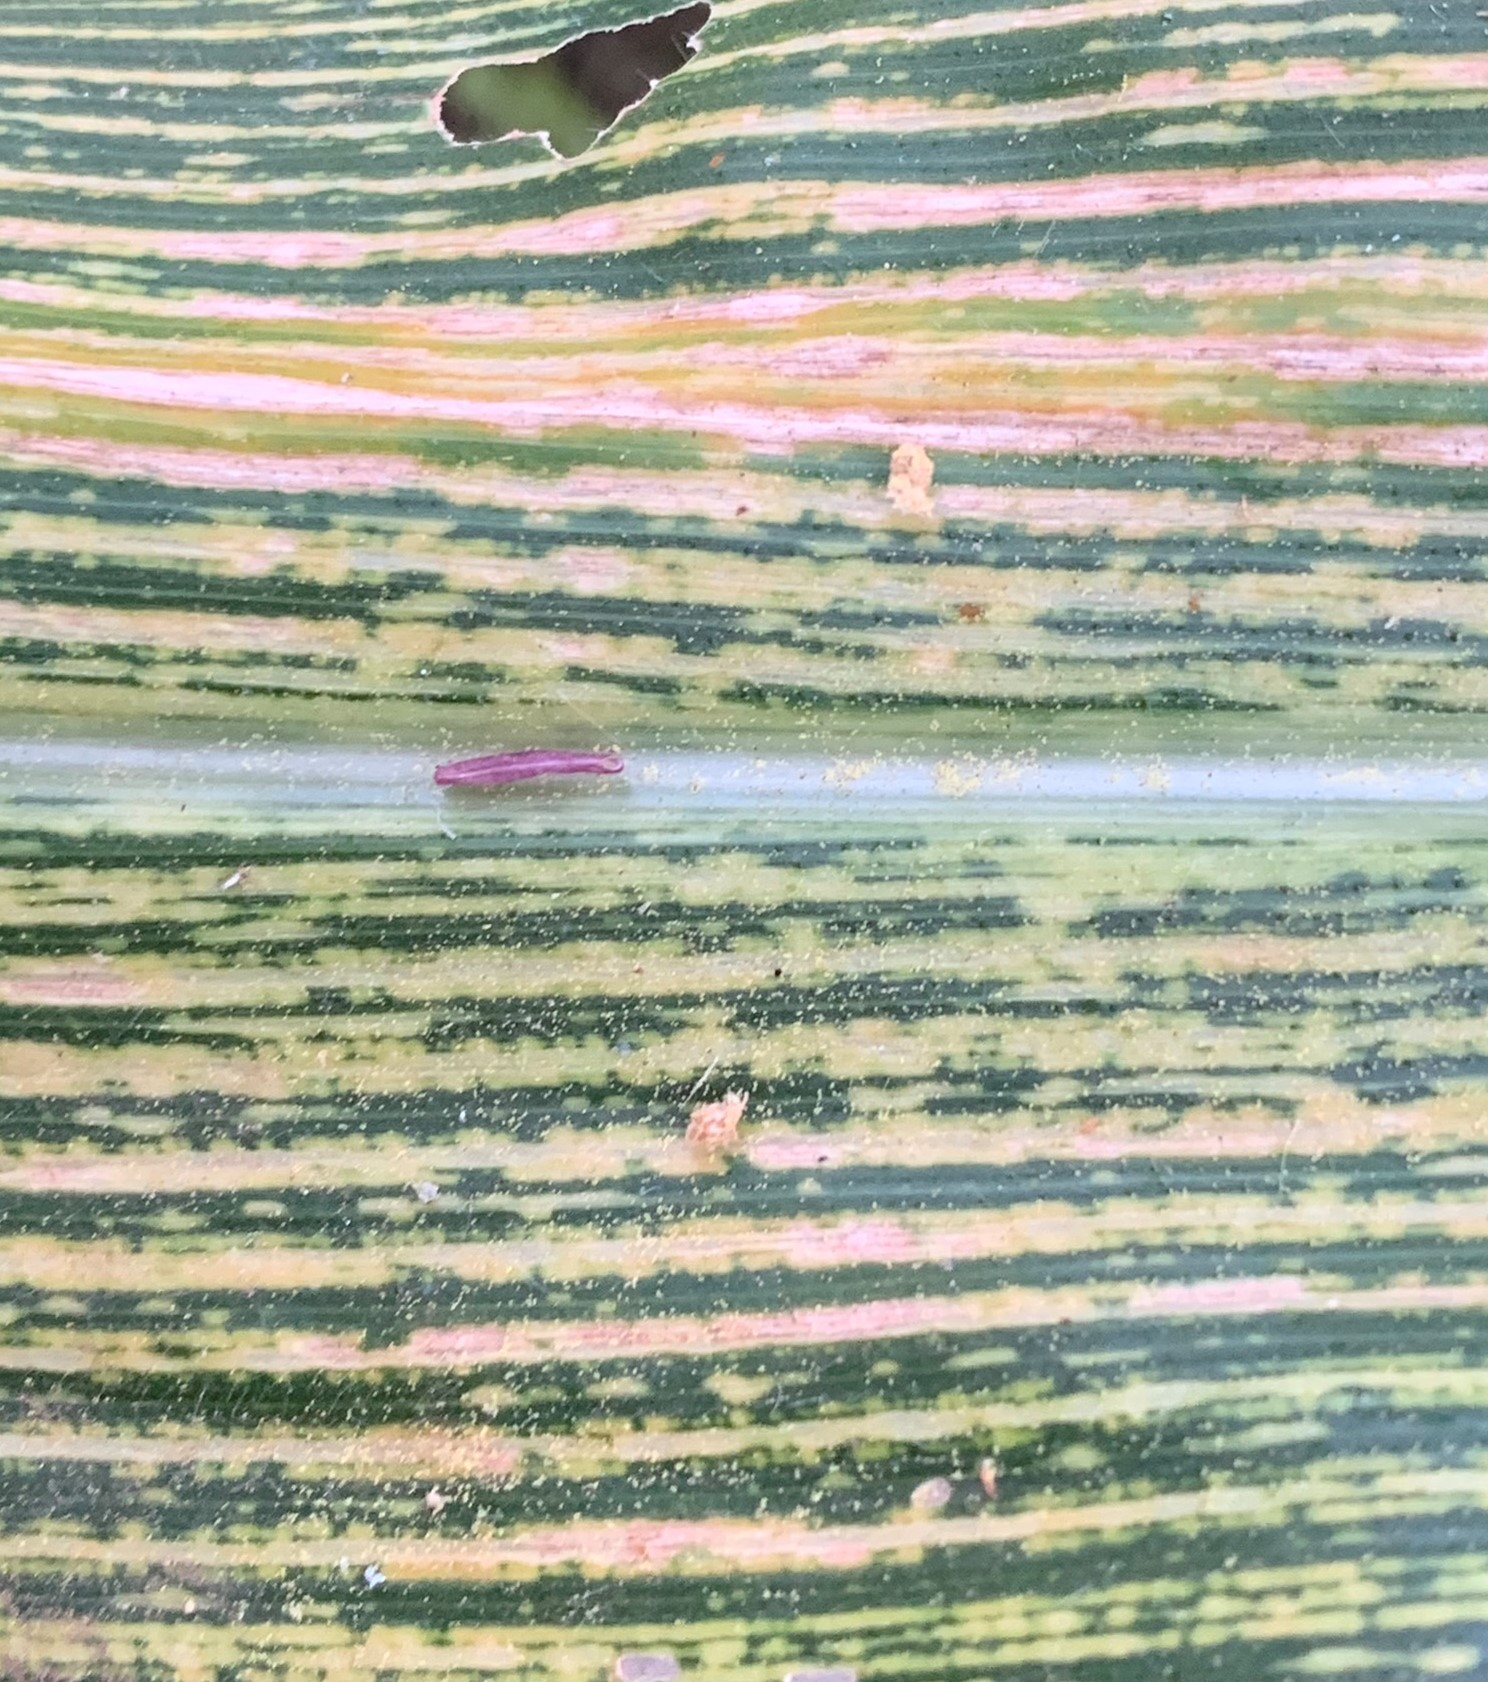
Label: MSV